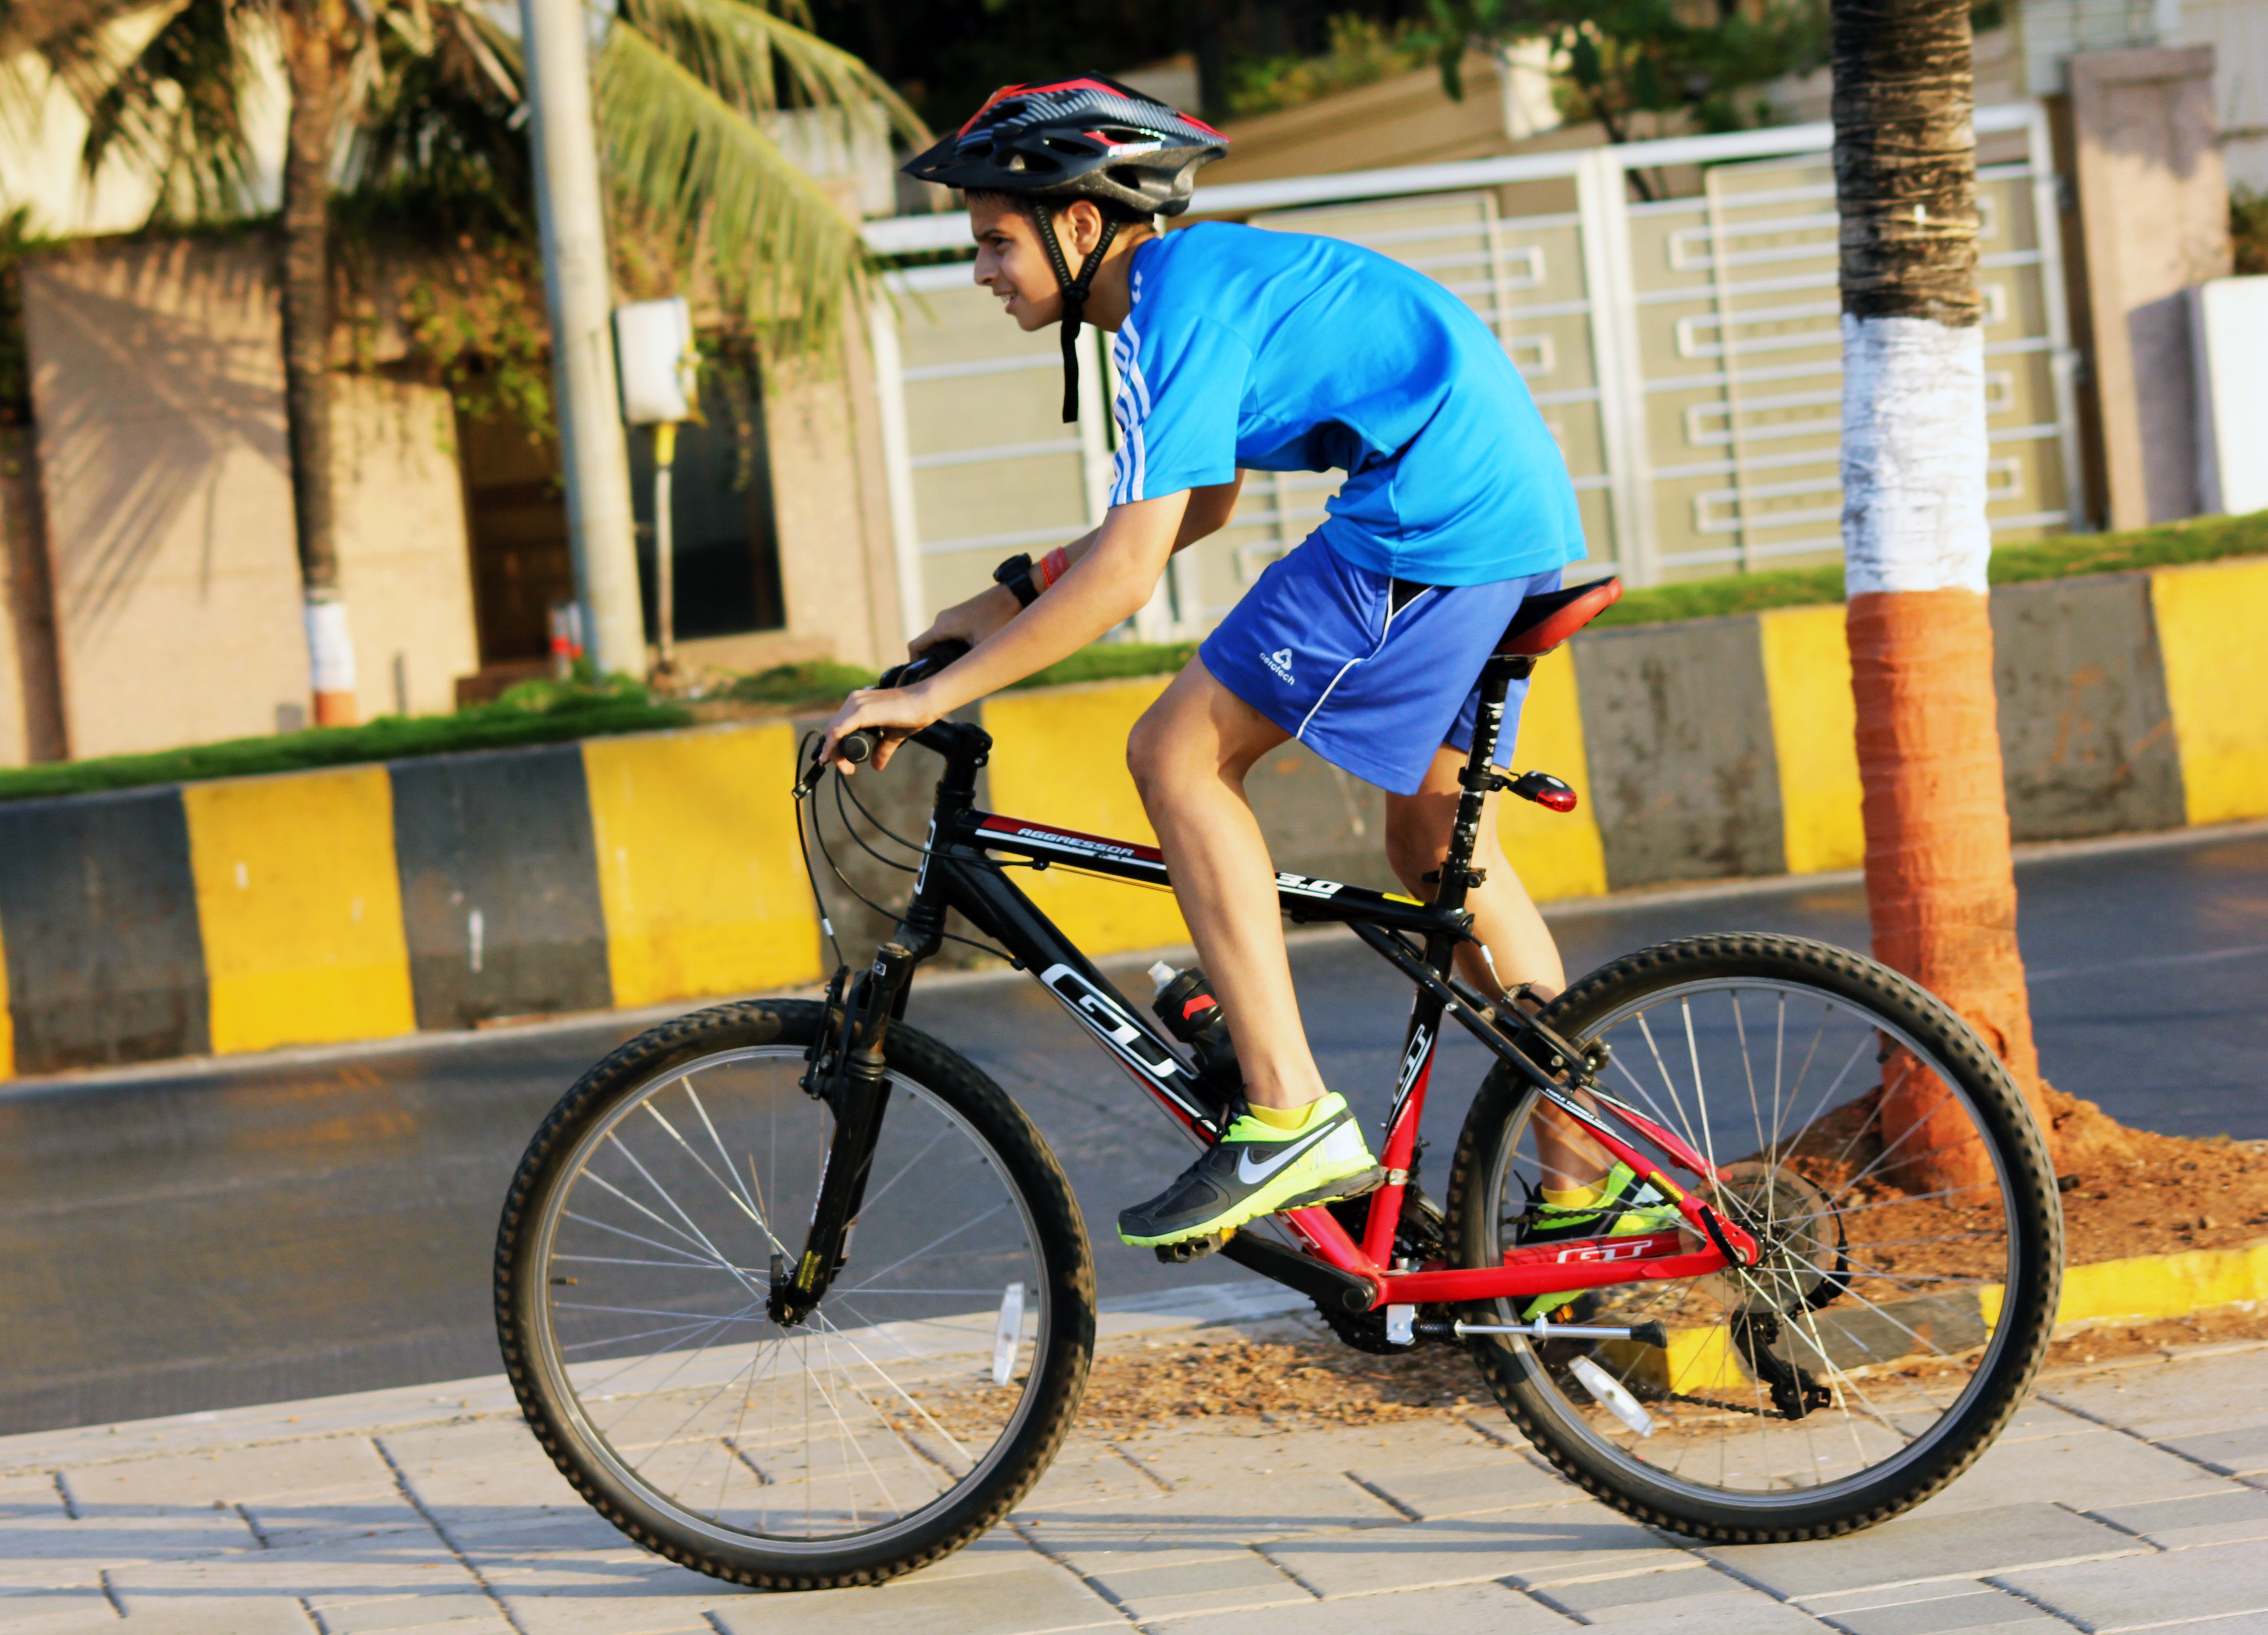
sport, boy, bicycle, bike, male, cyclist, rider, young, vehicle, child, ride, extreme sport, leisure, activity, sports equipment, mountain bike, cycling, fun, sports, helmet, biking, road cycling, cycle sport, bicycle motocross, bmx bike, freestyle bmx, bmx racing, road bicycle racing